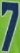
Number: 7